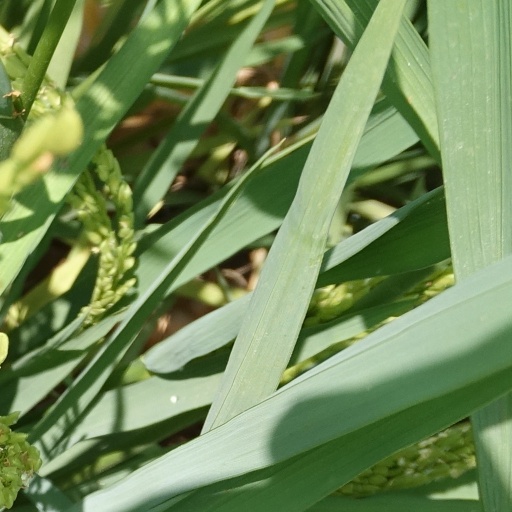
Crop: rice